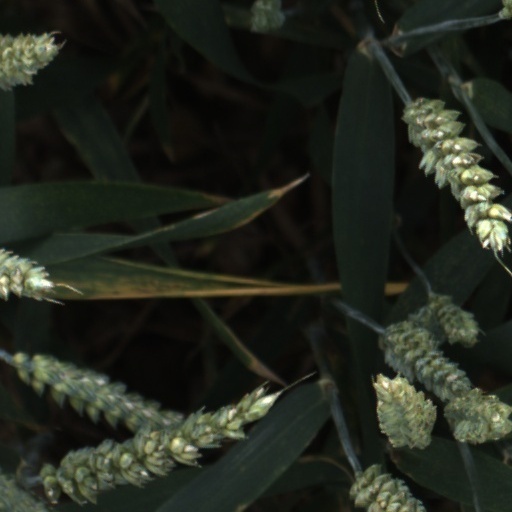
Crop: wheat